Borve Castle, Benbecula

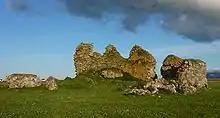
Borve Castle

Borve Castle, also known as Castle Wearie, and Caisteal Bhuirgh in Scottish Gaelic, is a ruined 14th-century tower house, located at the south-west of the island of Benbecula, in the Western Isles of Scotland. The castle was designated as a Scheduled Monument in 1993.